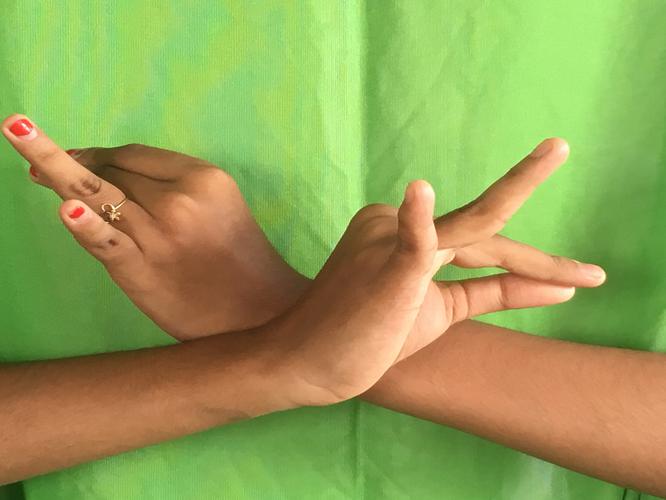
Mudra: Katakavardhana
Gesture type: double_hand